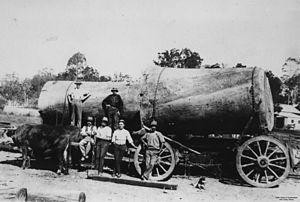
Billes de gros bois (probablement Agathis australis ) tiré par des attelages de bœufs dans le district d'Eudlo (Queensland), vers 1905